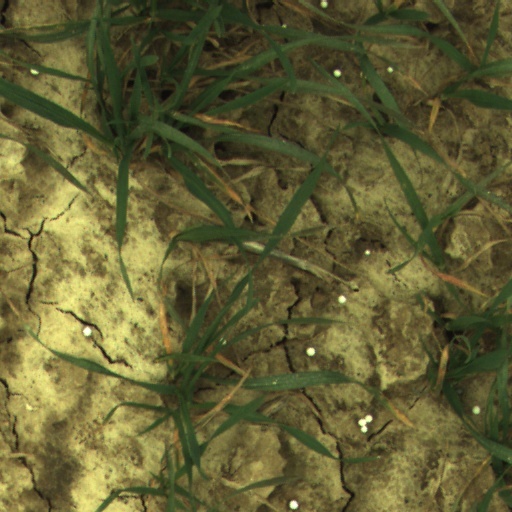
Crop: wheat